History of economic thought

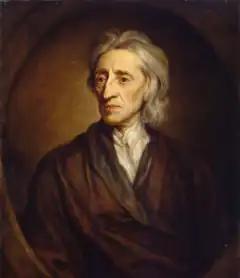
John Locke (1632–1704) combined philosophy, politics and economics into one coherent framework.

John Locke (1632–1704) was born near Bristol, and educated in London and Oxford. He is considered one of the most significant philosophers of his era mainly for his critique of Thomas Hobbes' defense of absolutism in "Leviathan" (1651) and of his social contract theory. Locke believed that people contracted into society, which was bound to protect their property rights. He defined property broadly to include people's lives and liberties, as well as their wealth. When people combined their labor with their surroundings, that created property rights. In his words from his "Second Treatise on Civil Government" (1689):